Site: brandenburg
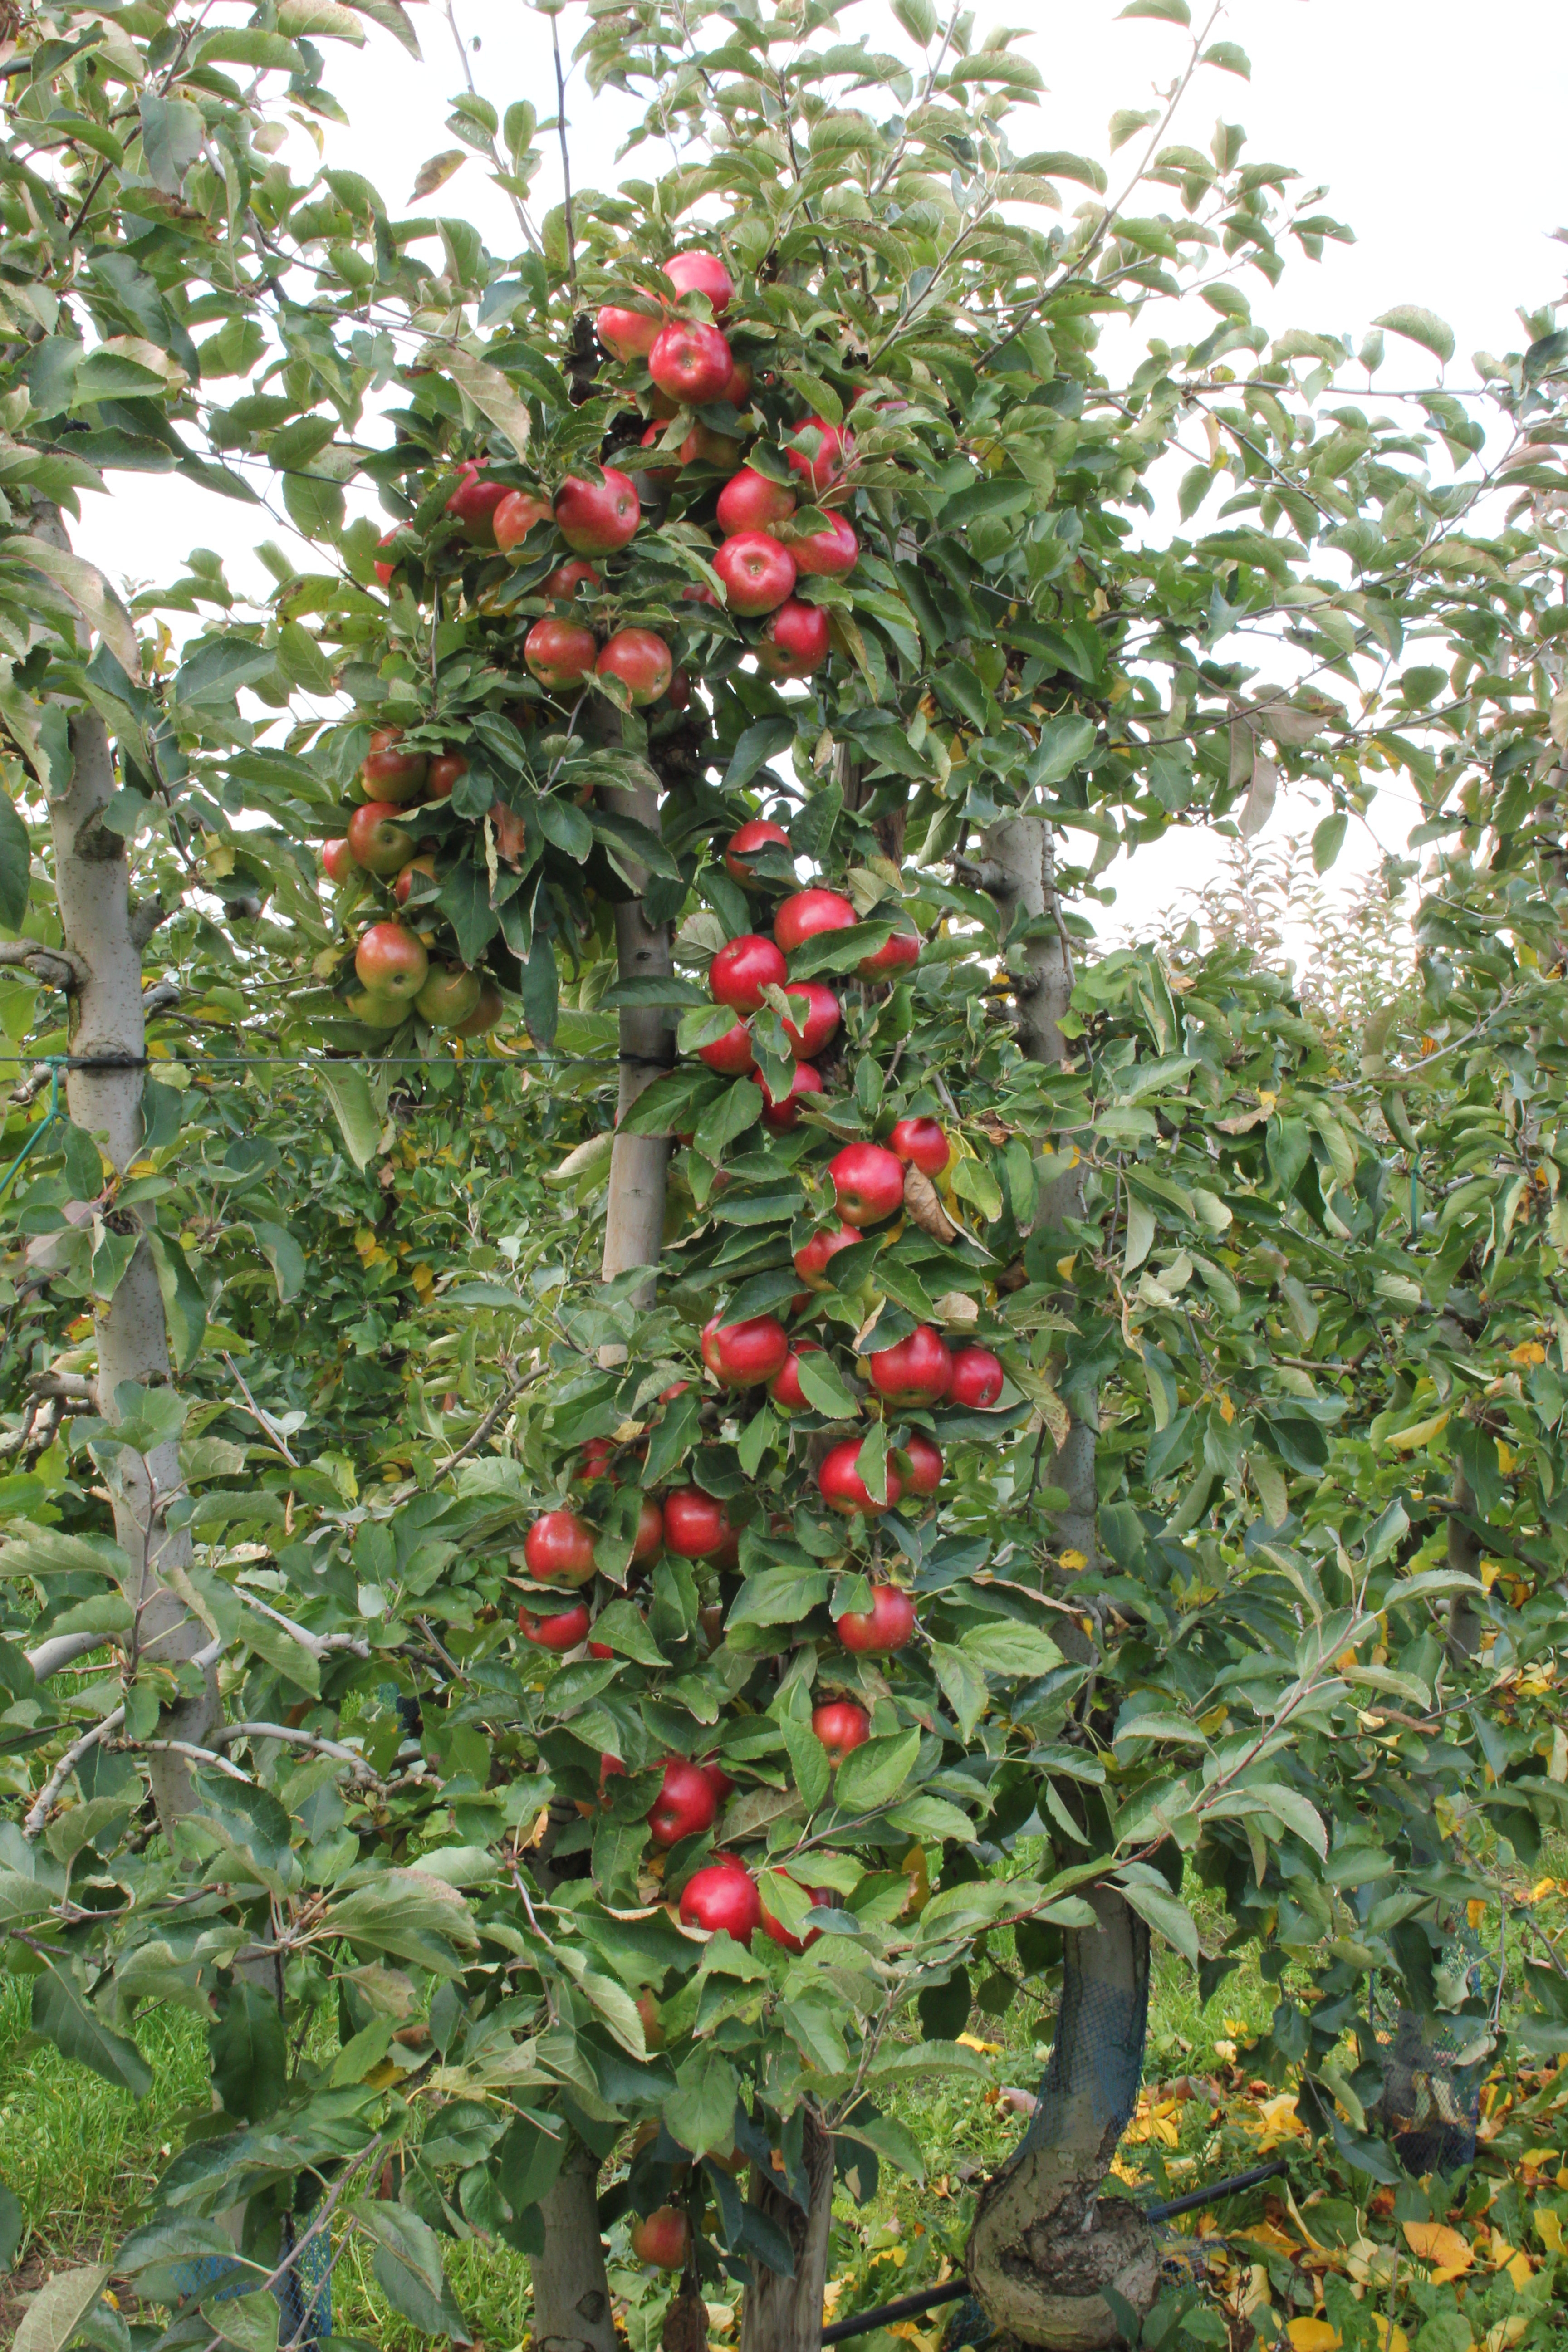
Growth stage (BBCH 91): Senescence, beginning of dormancy